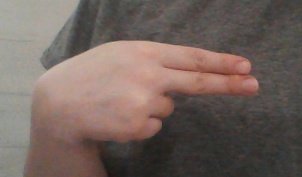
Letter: ain